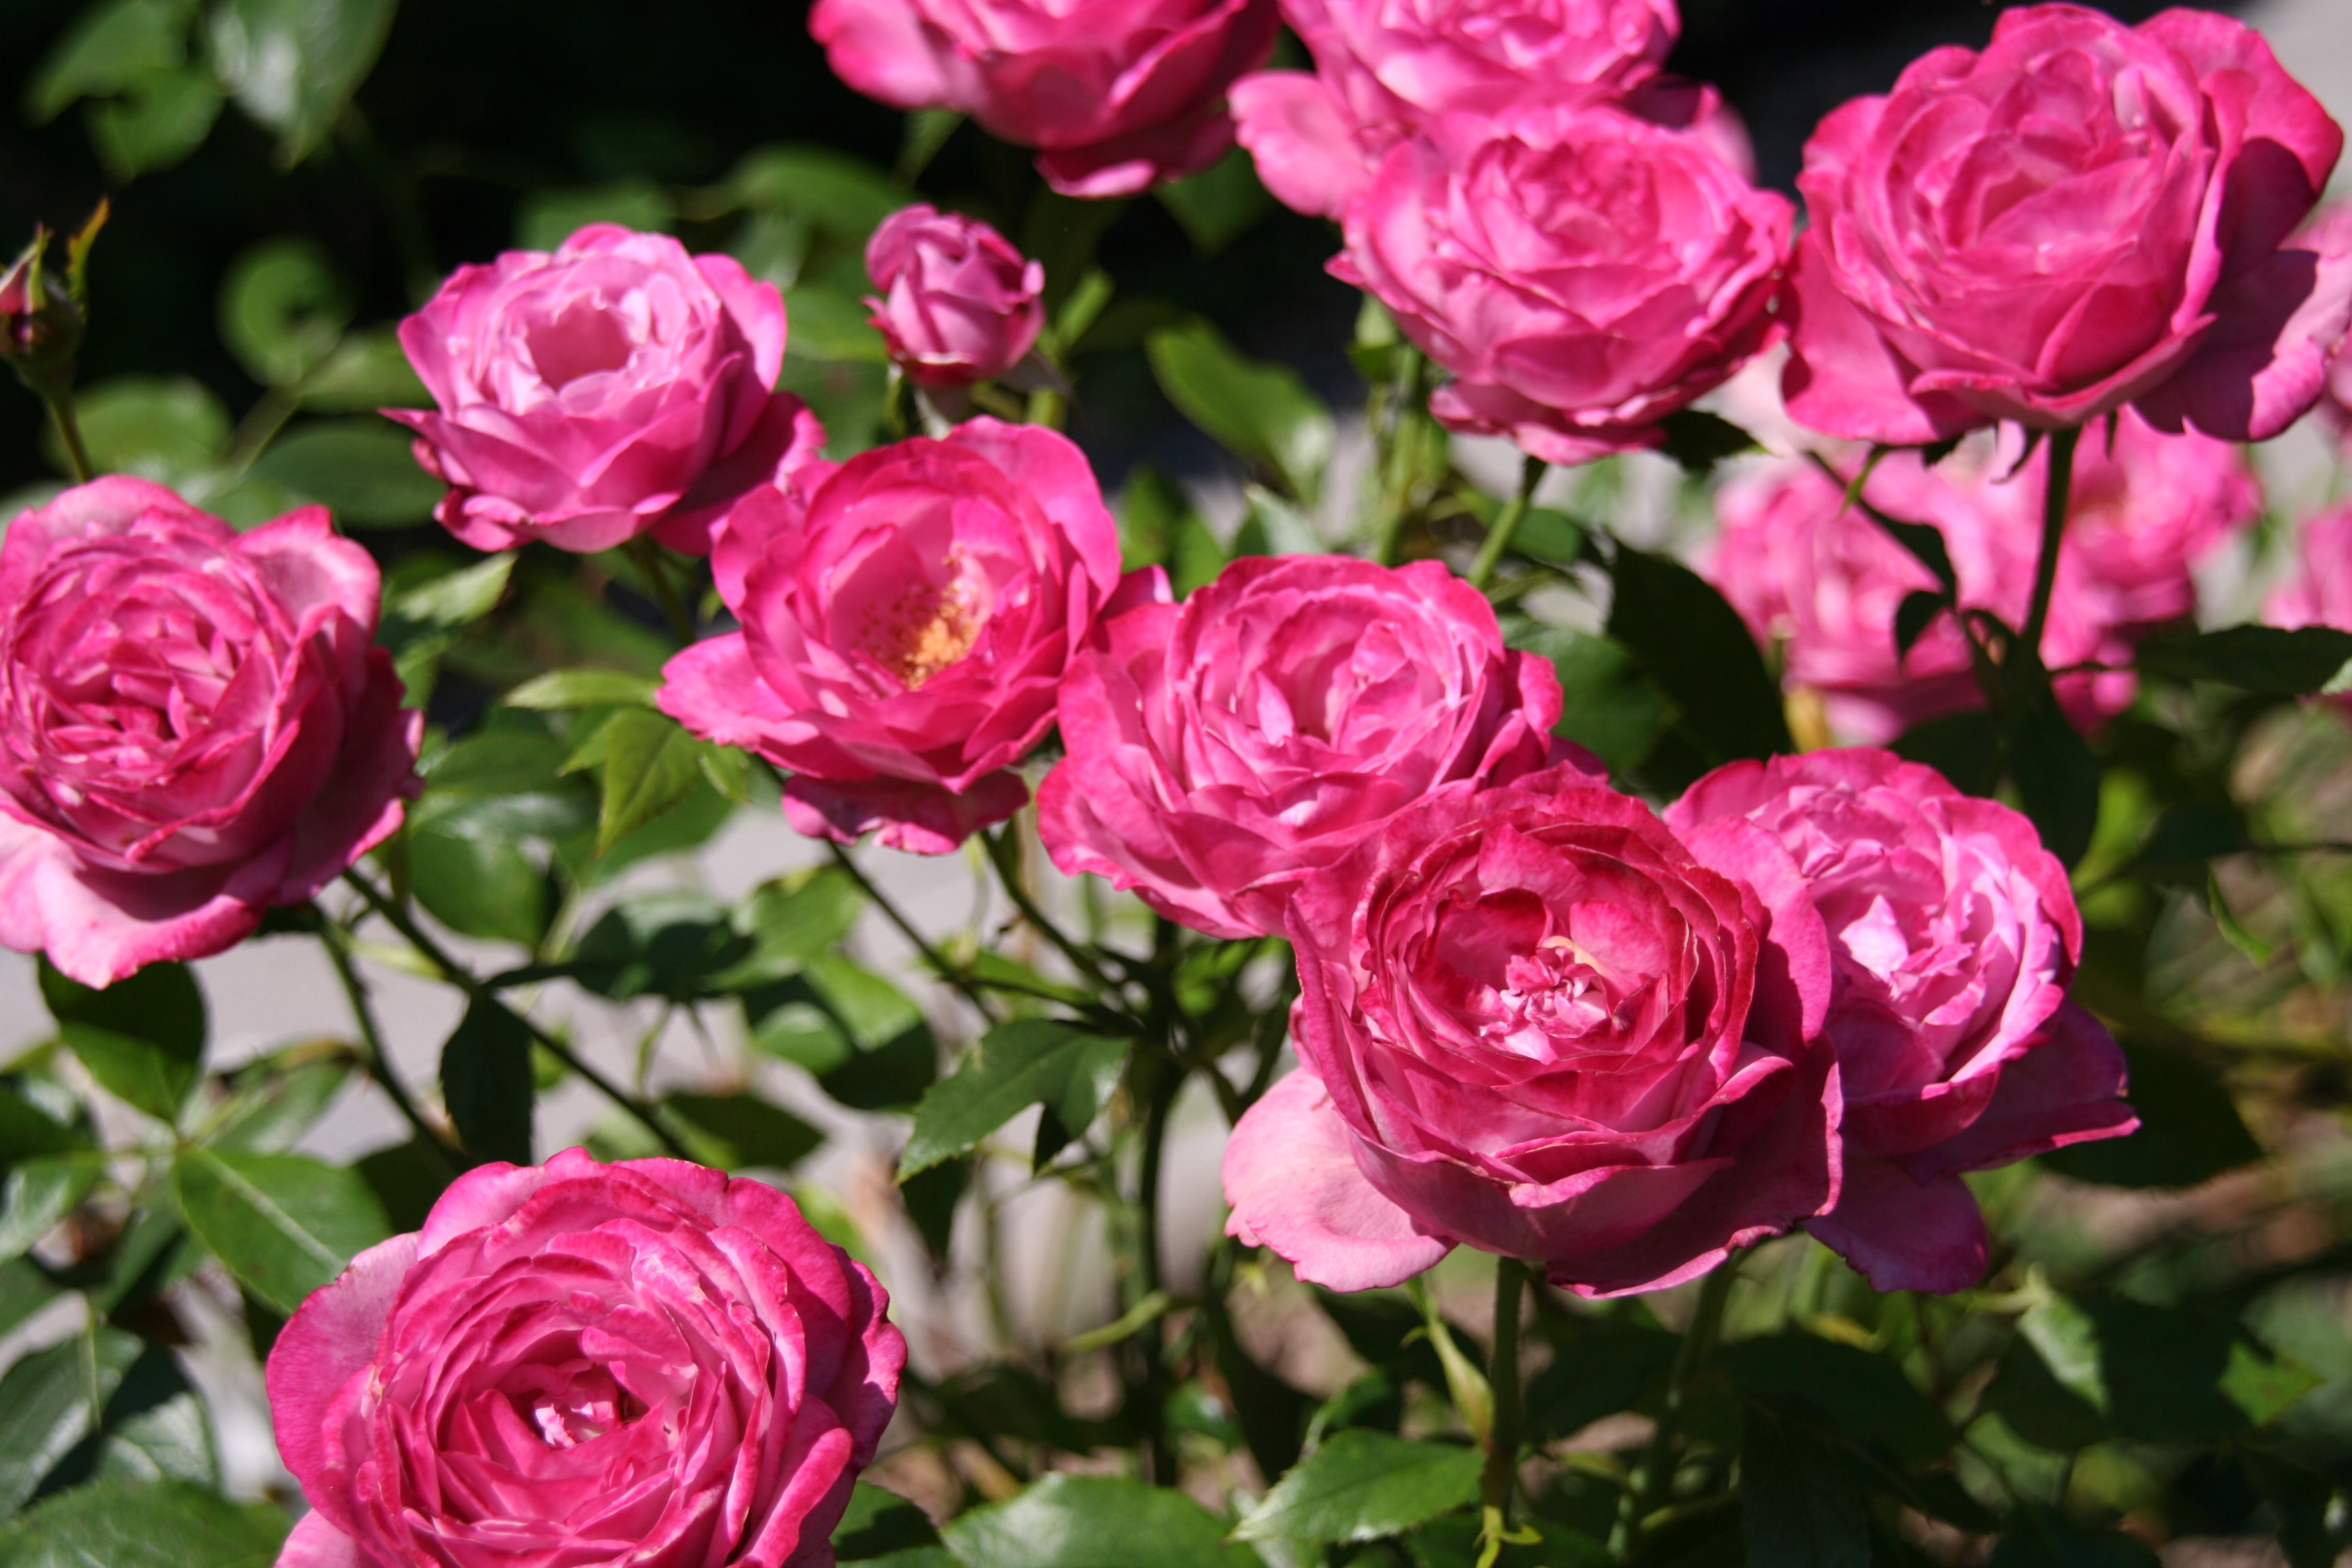
plant, flower, petal, rose, pink, flowers, roses, floribunda, flowering plant, garden roses, english rose, rose family, land plant, rosa centifolia, rose order, rosa gallica